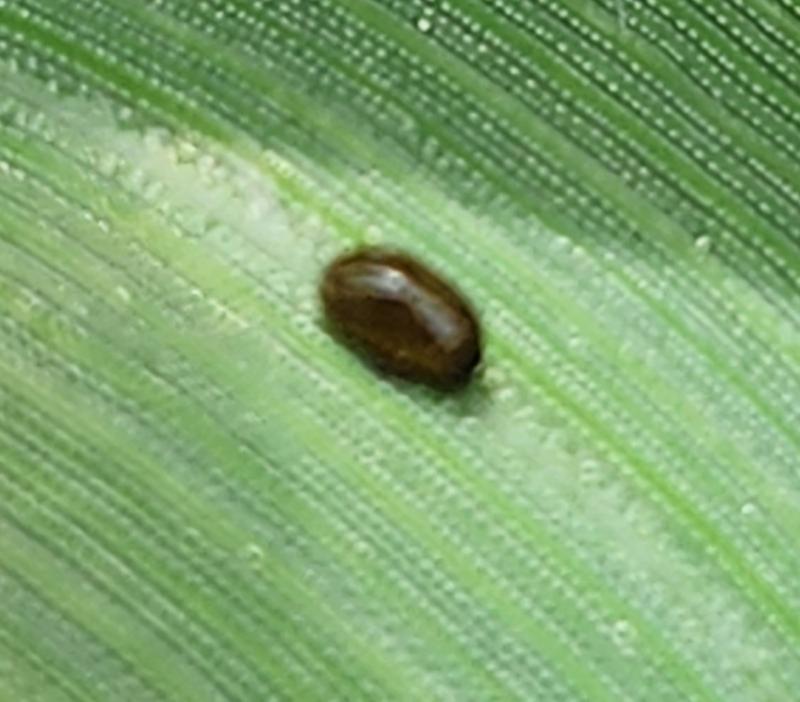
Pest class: cereal_leaf_beetle